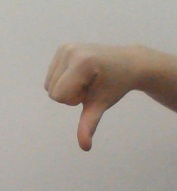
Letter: waw